Araichimani

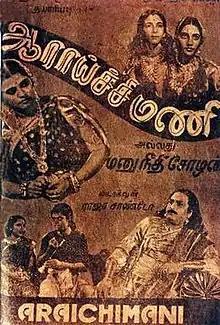
Film poster

Araichimani or Manuneethi Chozhan is a 1942 Indian Tamil language film directed by P. K. Raja Sandow. The film stars P. B. Rangachari, M. R. Santhanalakshmi, S. Balachander, S. Varalakshmi, A.R. Sakunthala, N. S. Krishnan and T. A. Mathuram.